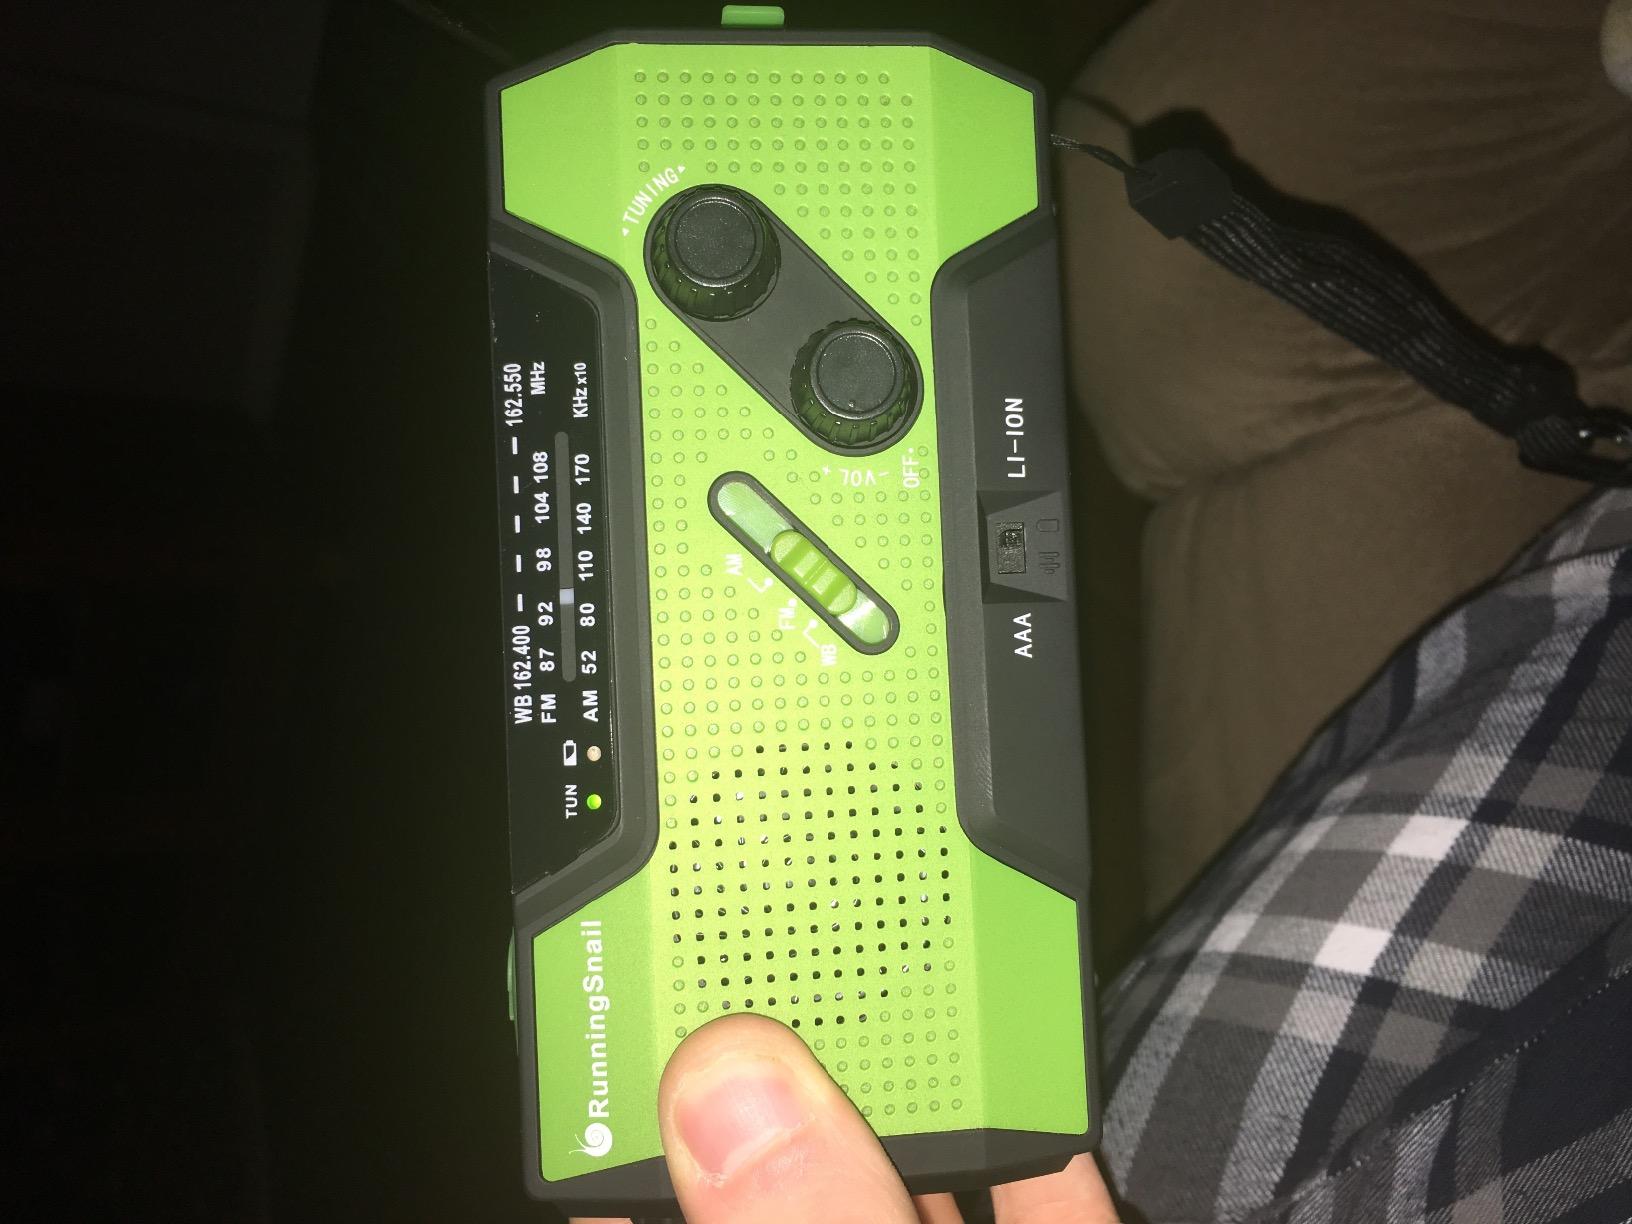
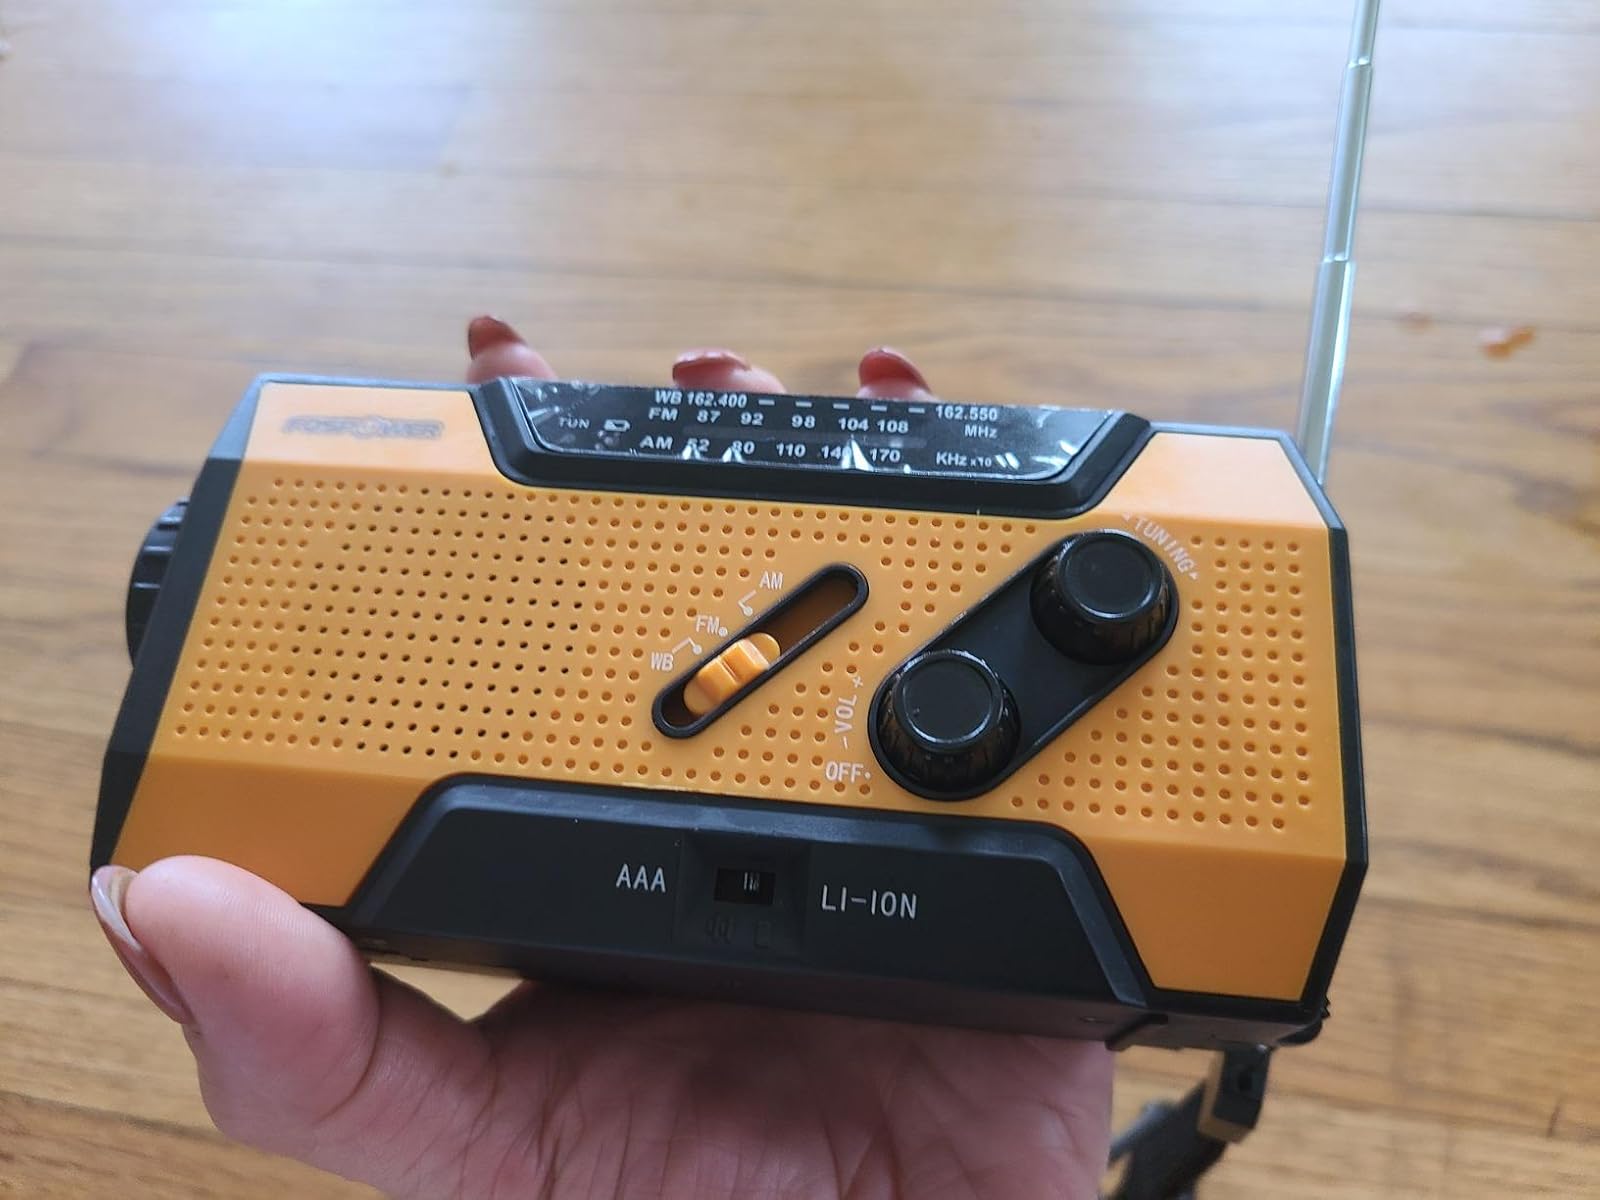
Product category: radio
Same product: no